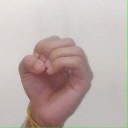
अक्षर: ऊ